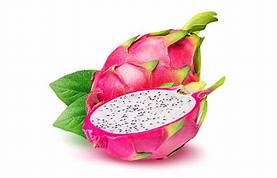
Label: Dragonfruit